Jean-Jacques Liabeuf

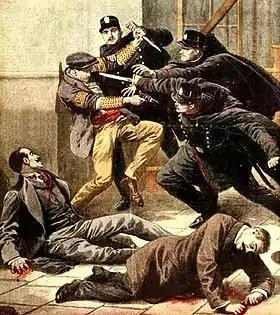
Arrest of Jean-Jacques Liabeuf on 8 January 1910.

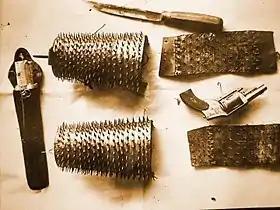
The revolver, the cobbler's knives and the spiked armbands.

On his release, feeling that he had been the victim of injustice, Liabeuf decided to take his revenge on the police officers.